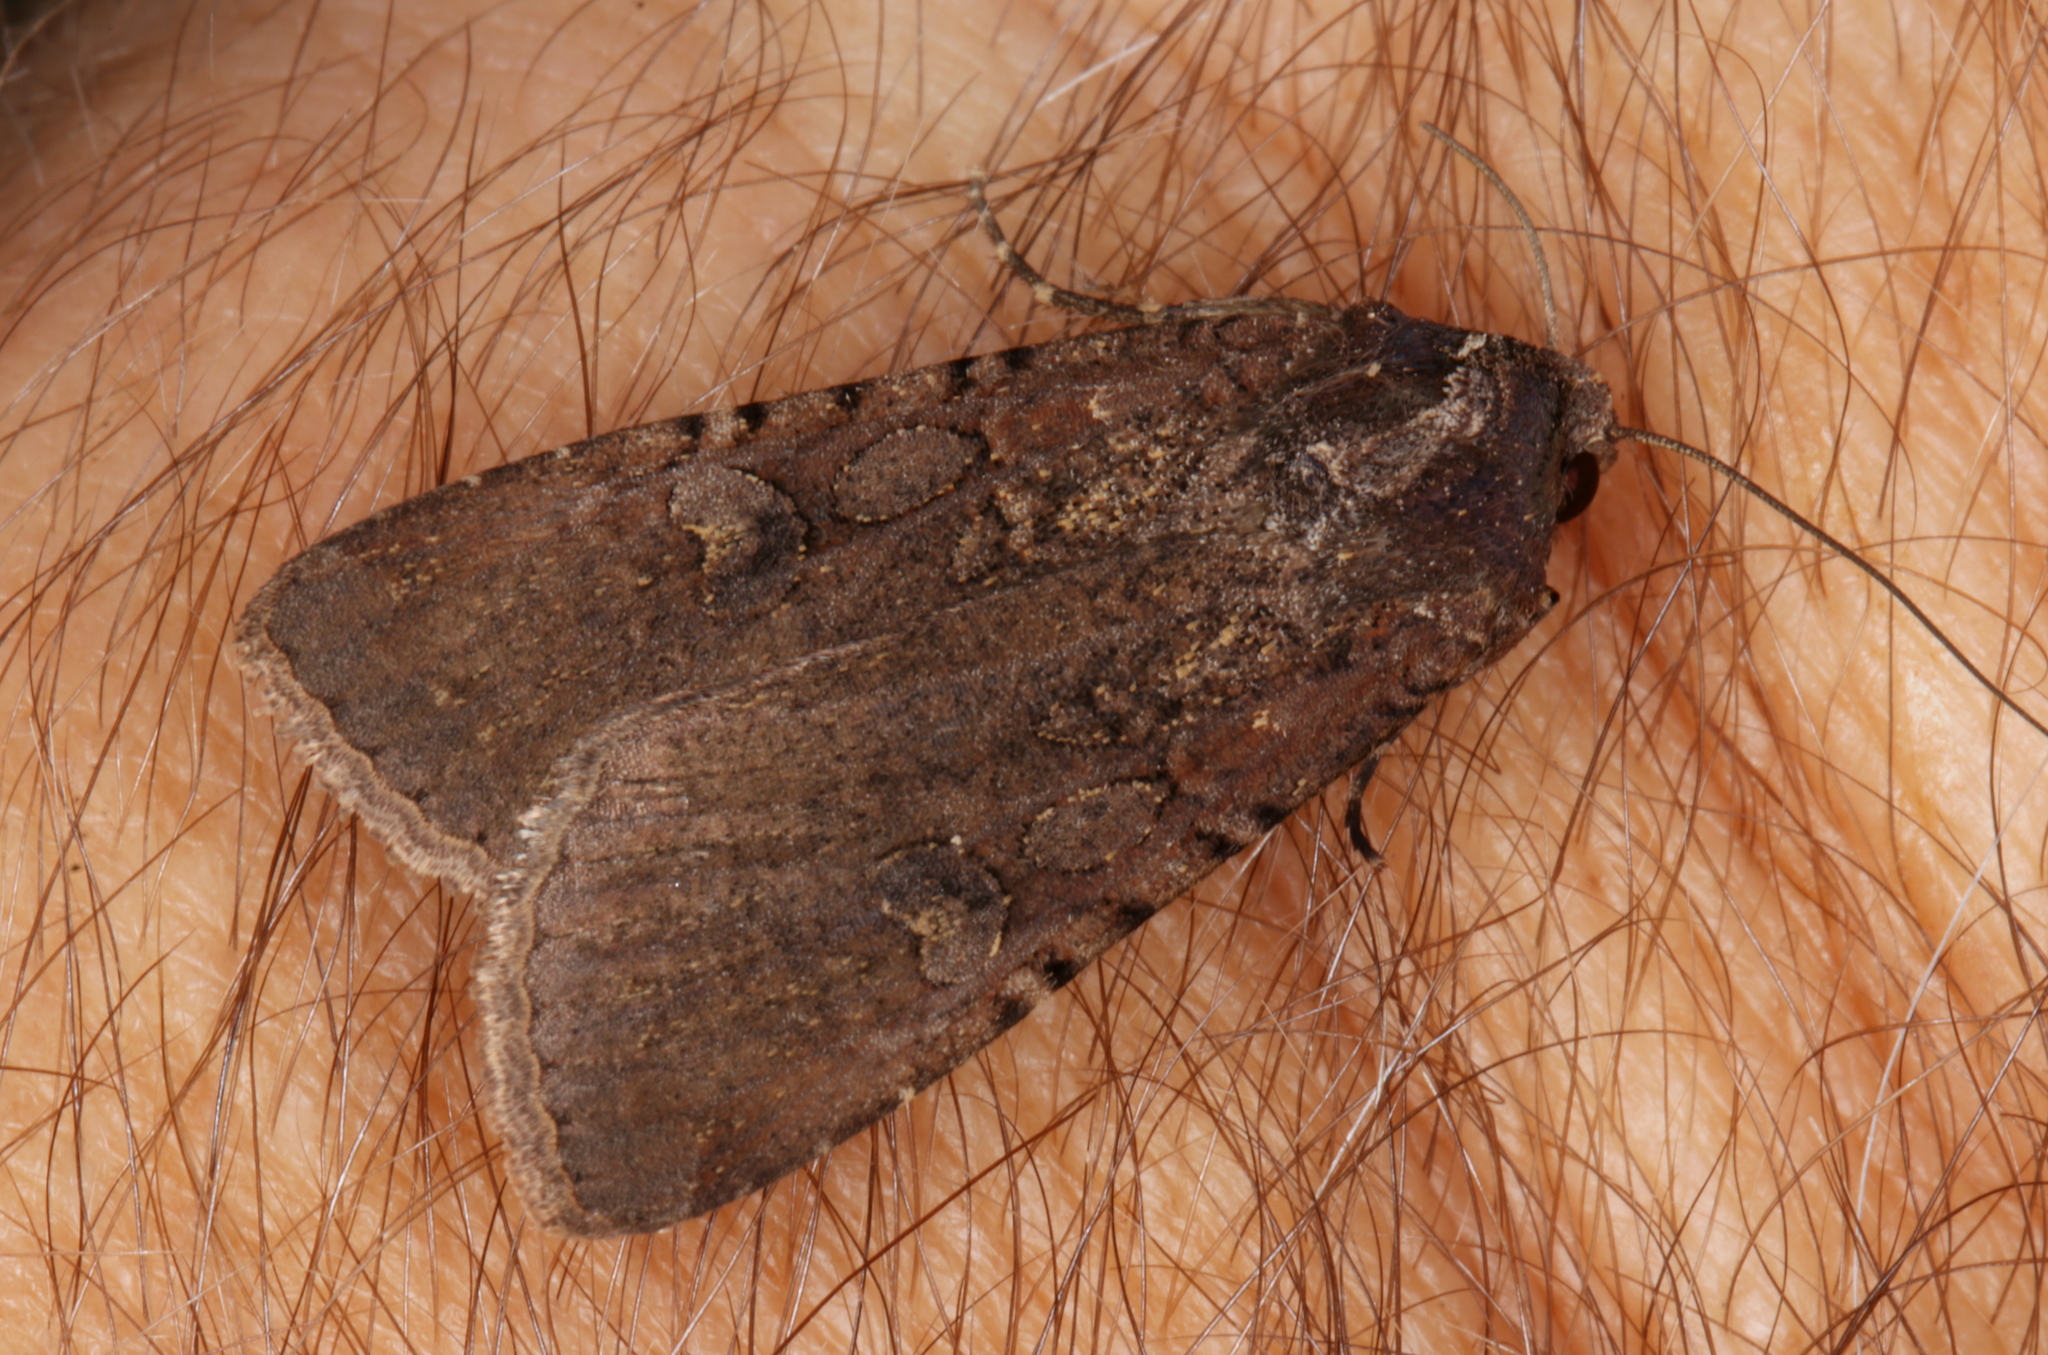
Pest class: cutworms